Carmen: Duets & Arias

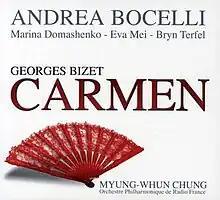
Cover of the complete opera recording of "Carmen", first released in 2008, in Italy and in 2010 Internationally

Carmen: Duets & Arias is an album released in 2010 by Italian tenor, Andrea Bocelli. The album is a collection of arias of Georges Bizet's opera "Carmen", including duets with Welsh bass-baritone, Bryn Terfel, Russian mezzo-soprano Marina Domashenko, and Italian soprano Eva Mei, from the French opéra comique.